Udaari

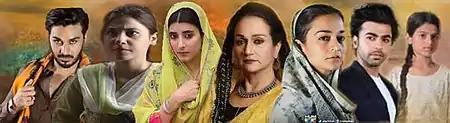

Udaari was developed by Hum TV's senior producer Momina Duraid of MD Productions, the channel hired the award-winning director Mohammed Ehteshamuddin to direct the series. Story of serial is written by award-winning writer Farhat Ishtiaq. It was Ishtiaq's first screenplay without a novel release, she has previously worked thrice with Momina, when she wrote mega-hit drama serials in Pakistan television history Humsafar, "Mata-e-Jaan Hai Tu", and "Diyar-e-Dil".